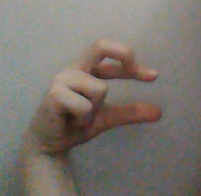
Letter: thal